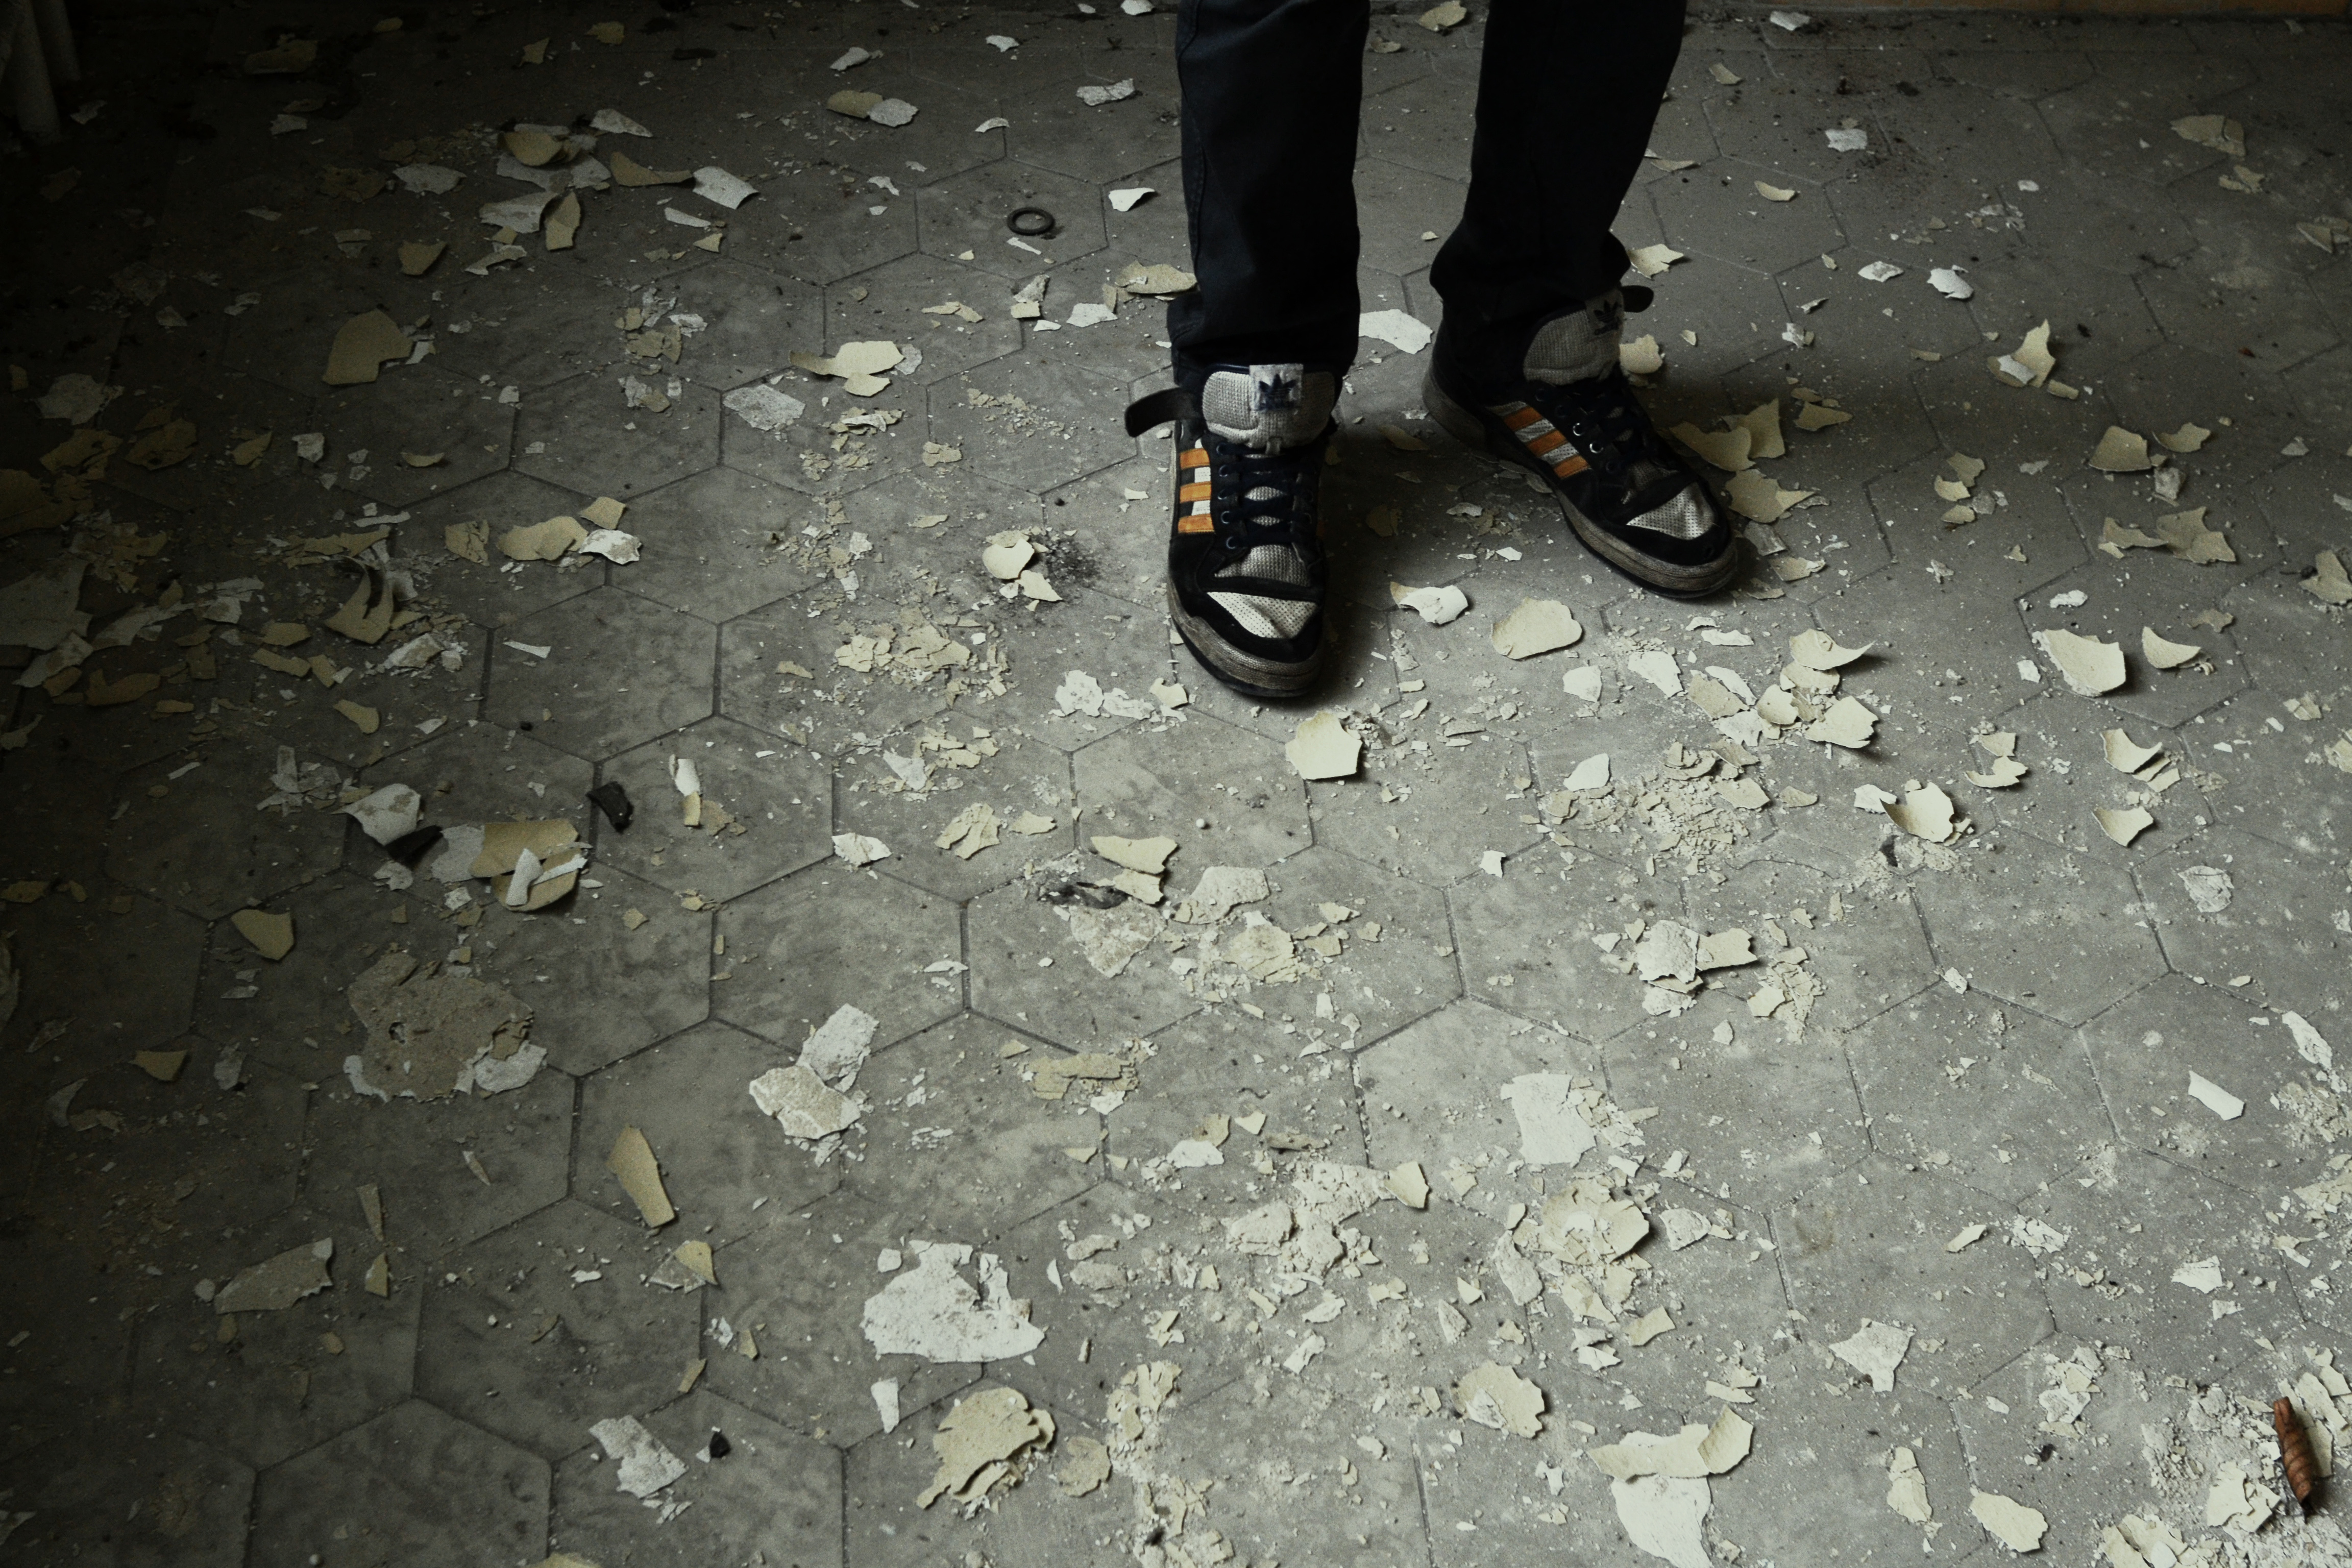
asphalt, leg, broken, black, footwear, shards, accident, pieces, road surface